Eric Koch

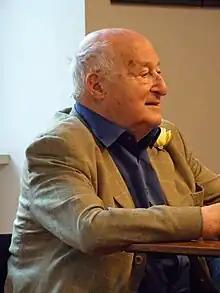
Eric Koch in Frankfurt am Main in 2009

Eric Otto Koch (31 August 1919 – 28 April 2018) was a German-born Canadian author, broadcaster and academic.